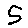
Label: 5